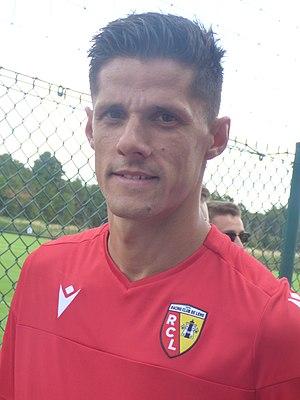
Florian Sotoca lors de l'entraînement public du Racing Club de Lens, au centre technique et sportif de La Gaillette le 2 juillet 2019.
Florian Sotoca, né le 25 octobre 1990 à Narbonne, est un footballeur français qui évolue au poste d'attaquant au Racing Club de Lens.